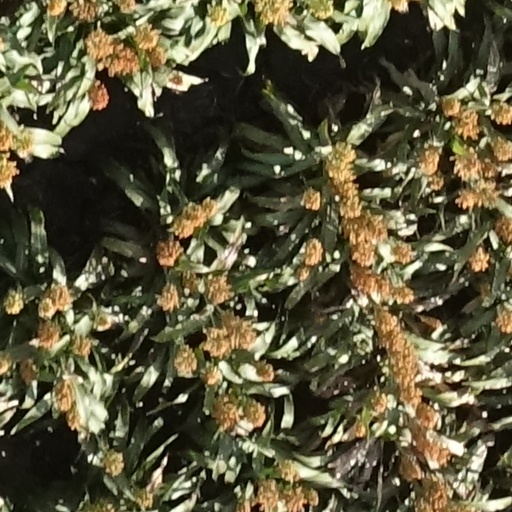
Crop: sorghum